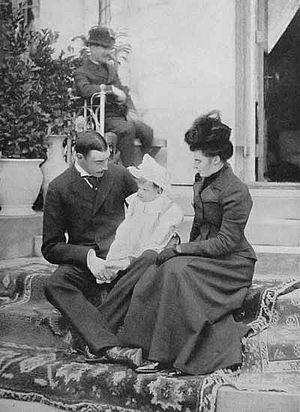
Christian X, né le 26 septembre 1870 au palais de Charlottenlund près de Copenhague – mort le 20 avril 1947 au château d'Amalienborg, fut roi de Danemark du 14 mai 1912 au 20 avril 1947, et d'Islande de 1918 à 1944. Les réunions familiales durant la période estivale amenaient au Danemark les principaux souverains d'Europe. Christian X régna pendant les deux guerres mondiales mais malgré ses liens étroits avec les monarques européens, il sut rester neutre tout en accueillant sa grand-tante la tsarine douairière en exil. On lui attribua une résistance aux nazis, qui fit de lui l'un des monarques danois les plus populaires de la monarchie moderne.